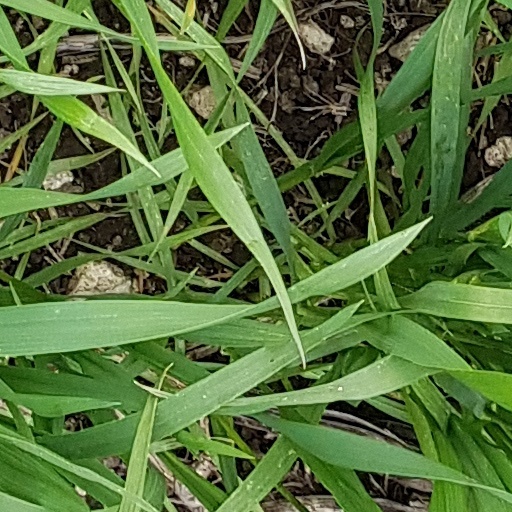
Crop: wheat